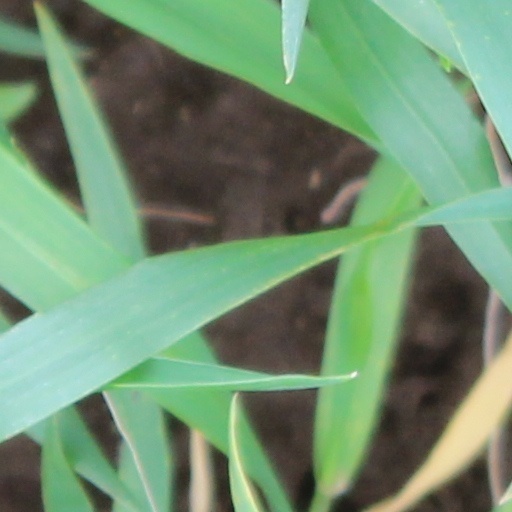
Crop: wheat